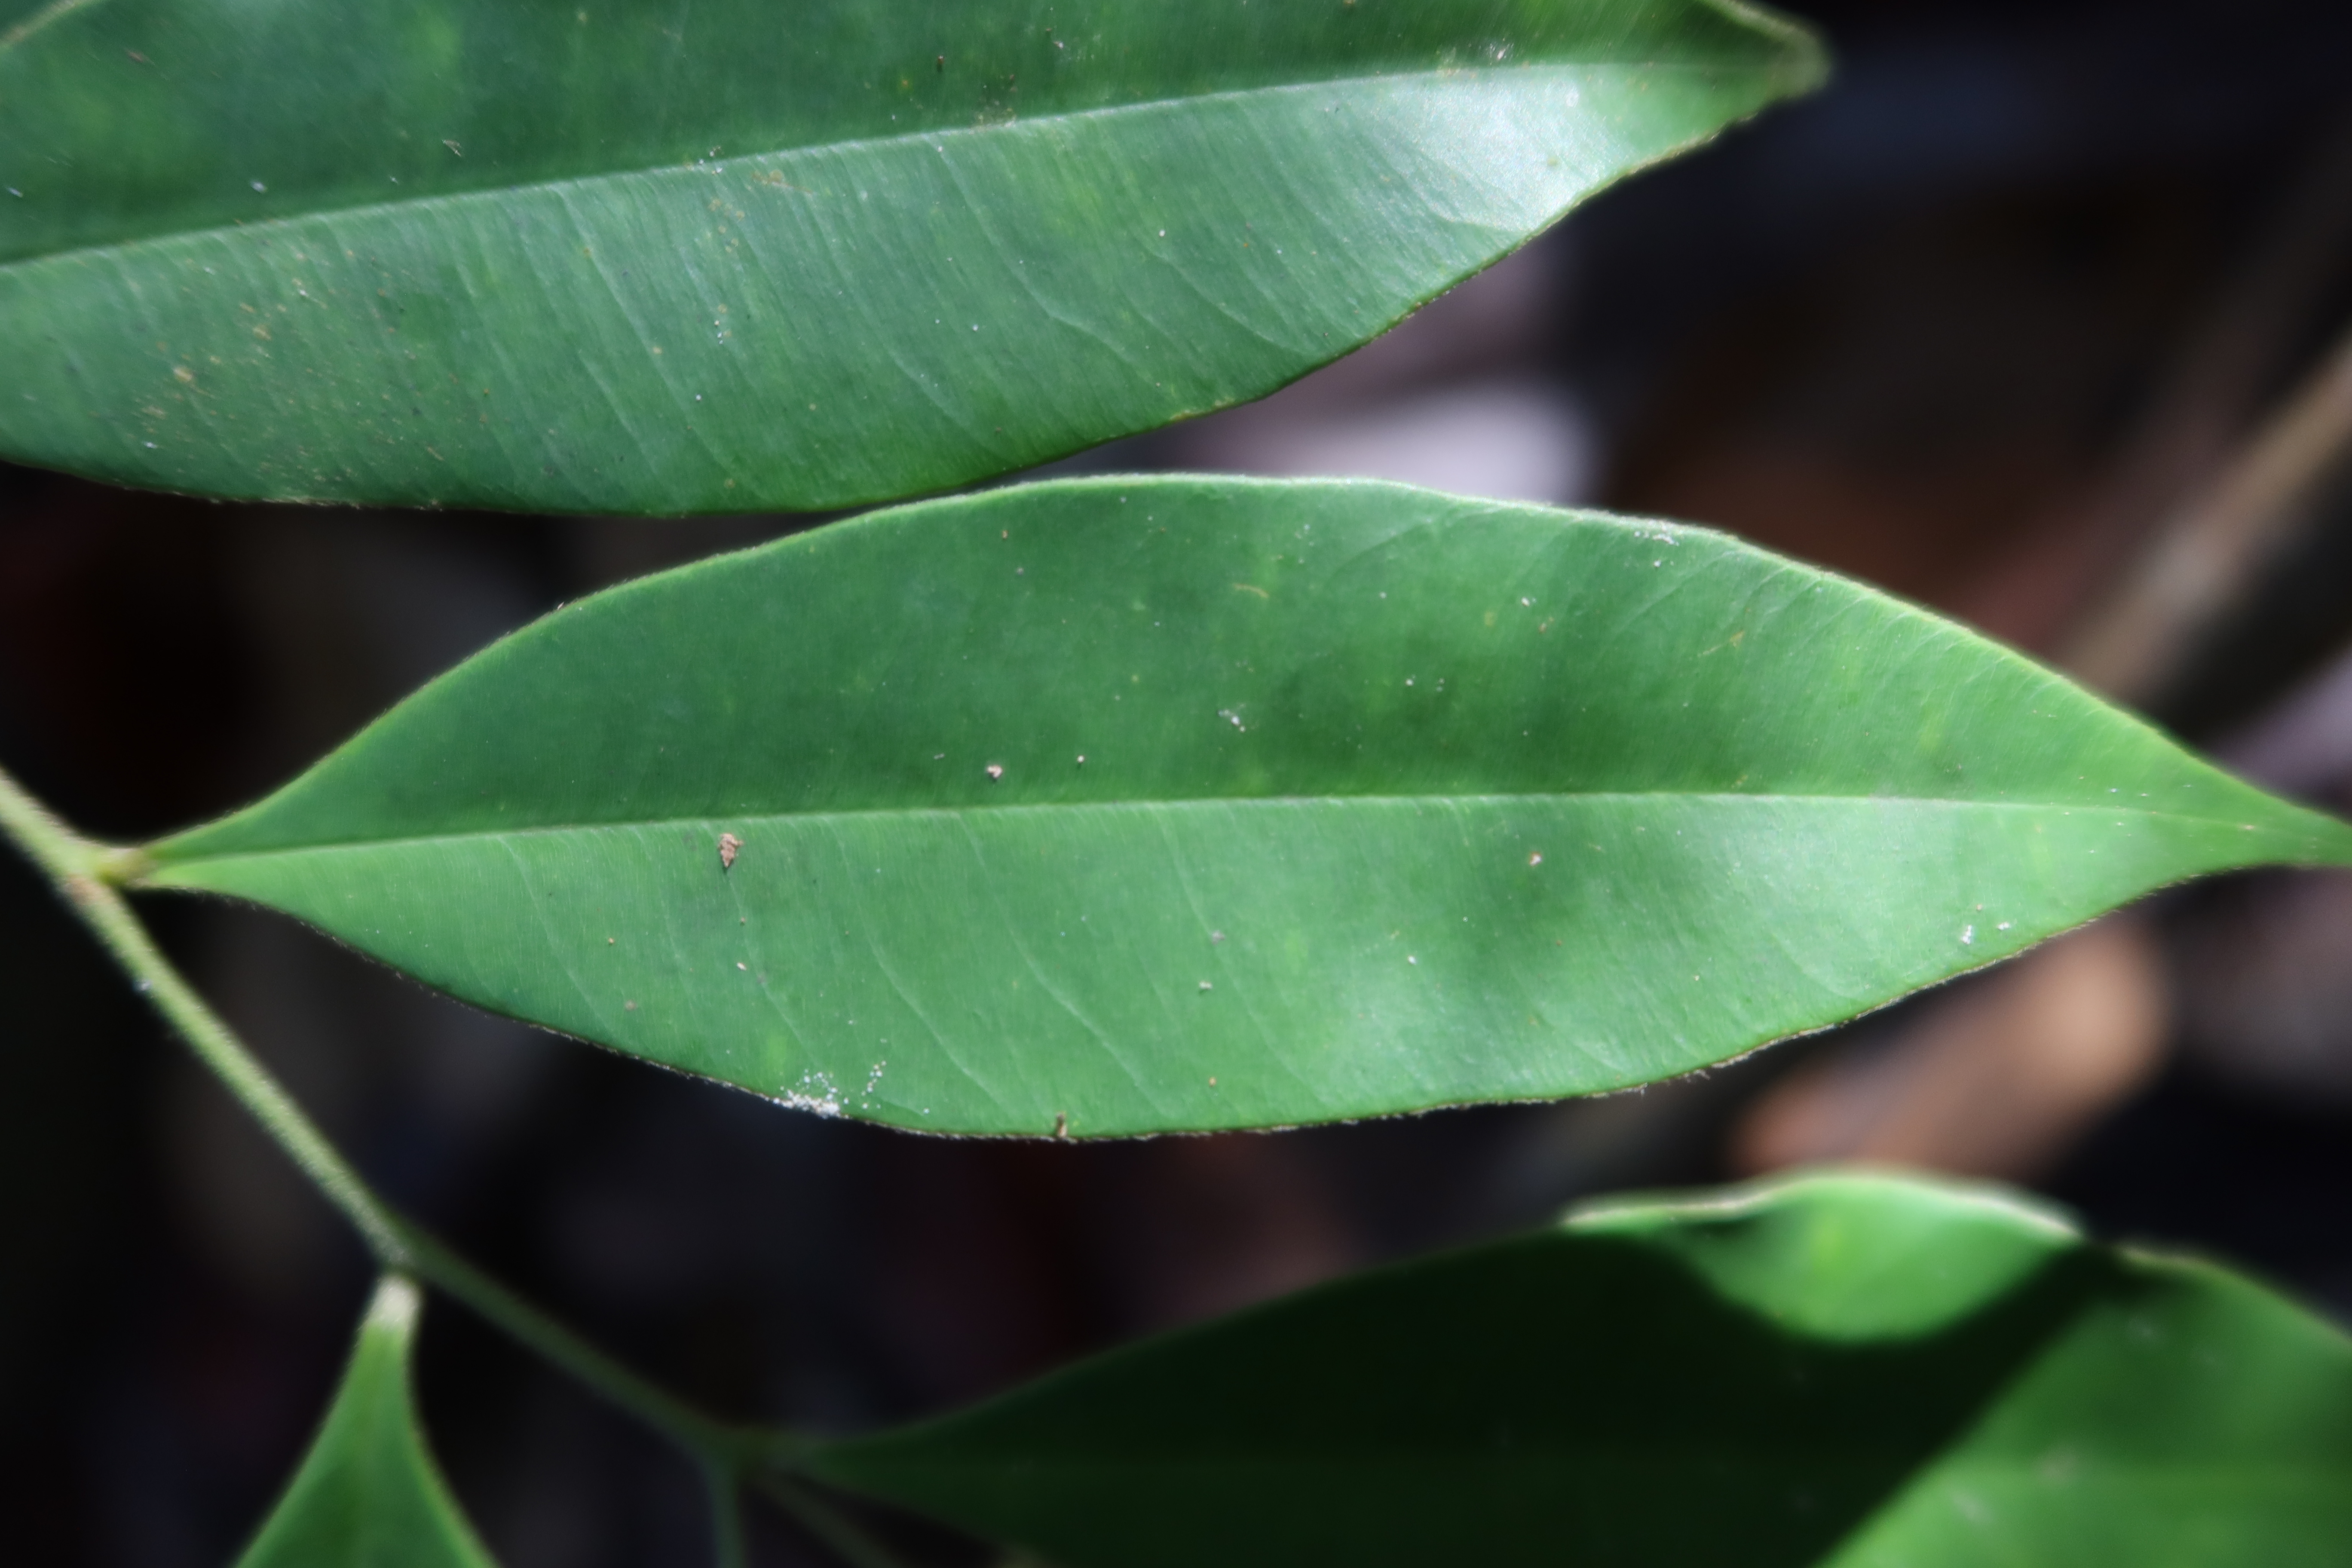
Label: Powdery mildew